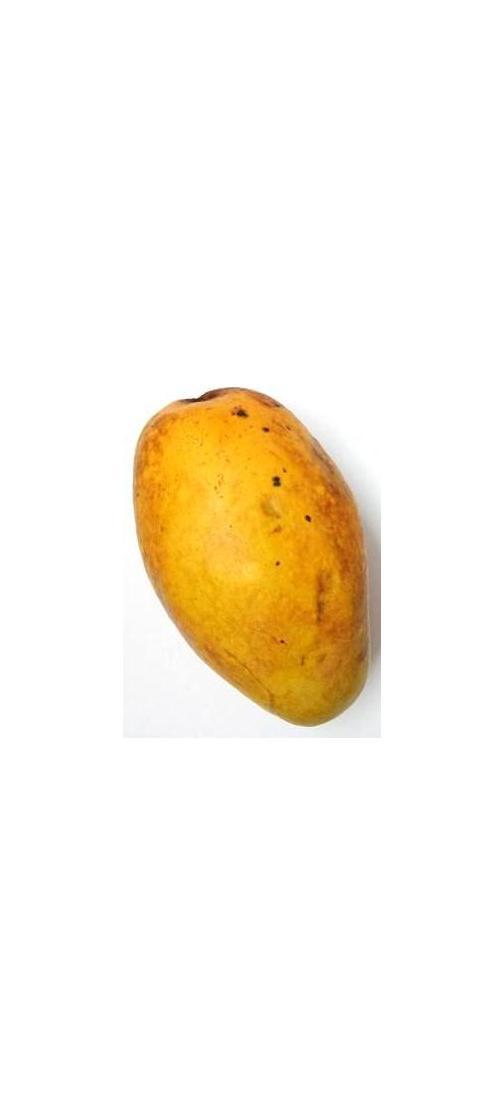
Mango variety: Bari-11